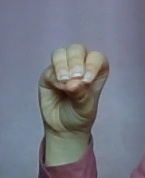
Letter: ha